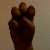
The image shows a hand gesture representing the letter 'E' in Indian Sign Language.